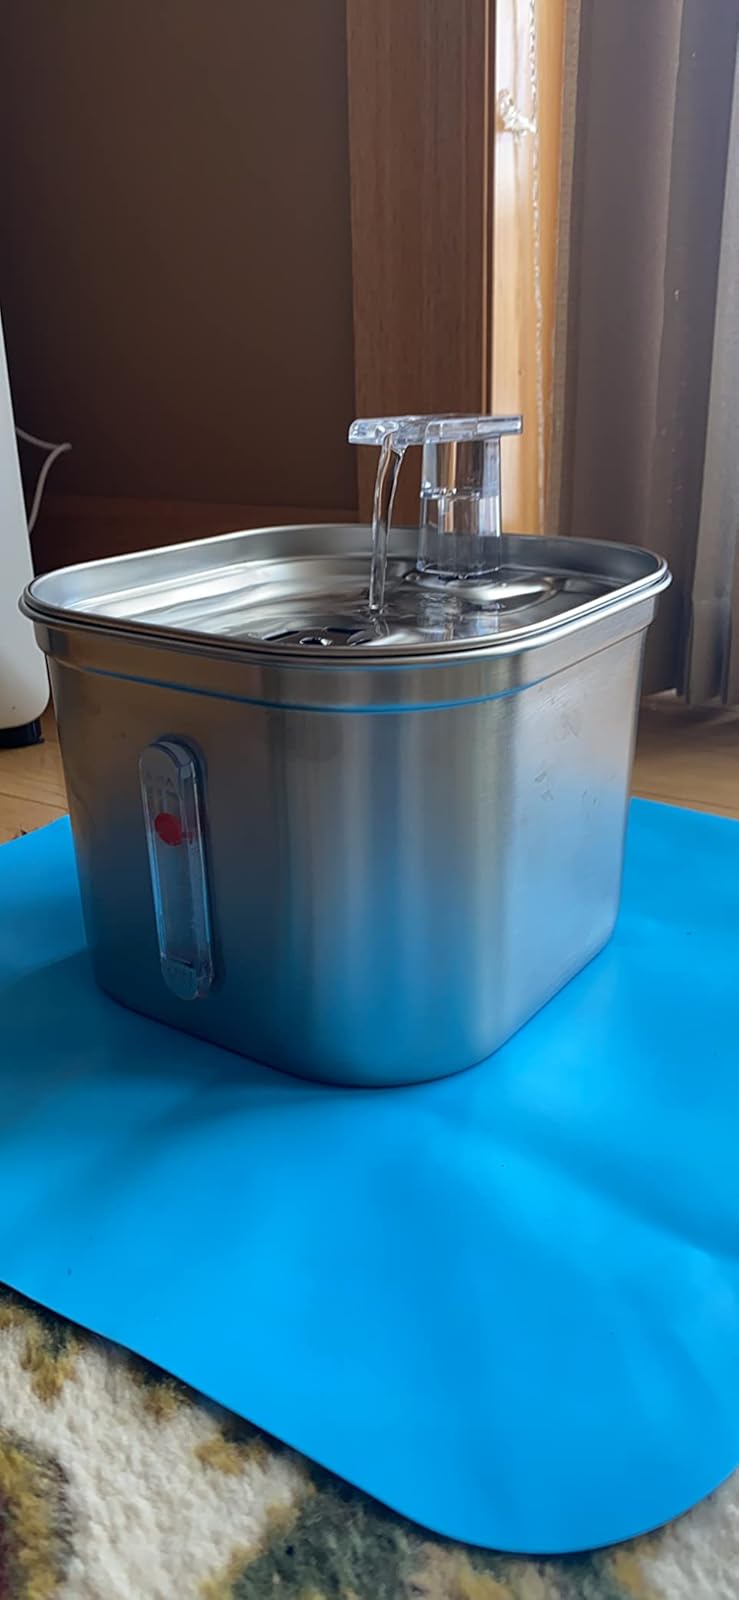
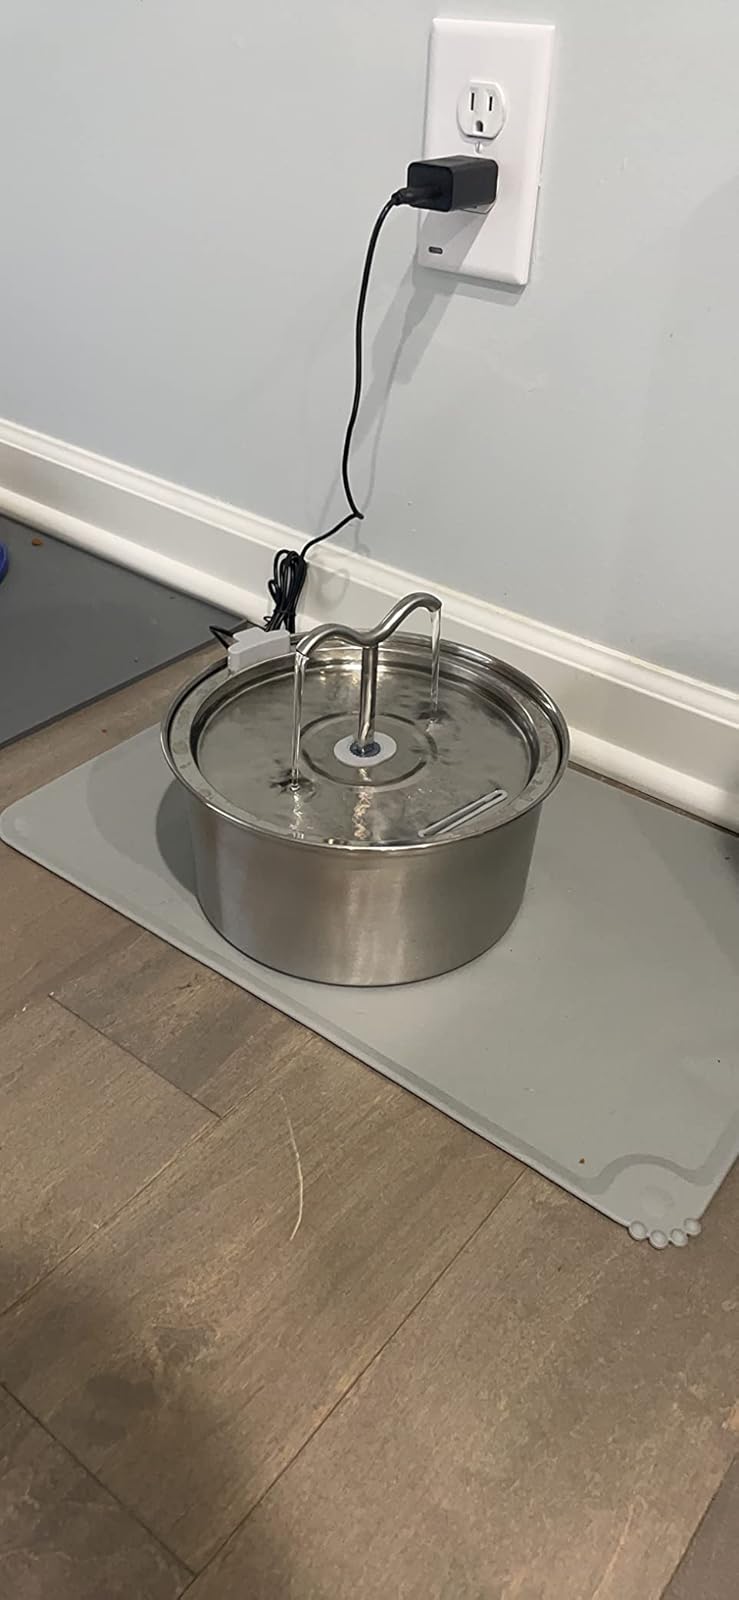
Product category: items_bowl
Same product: no